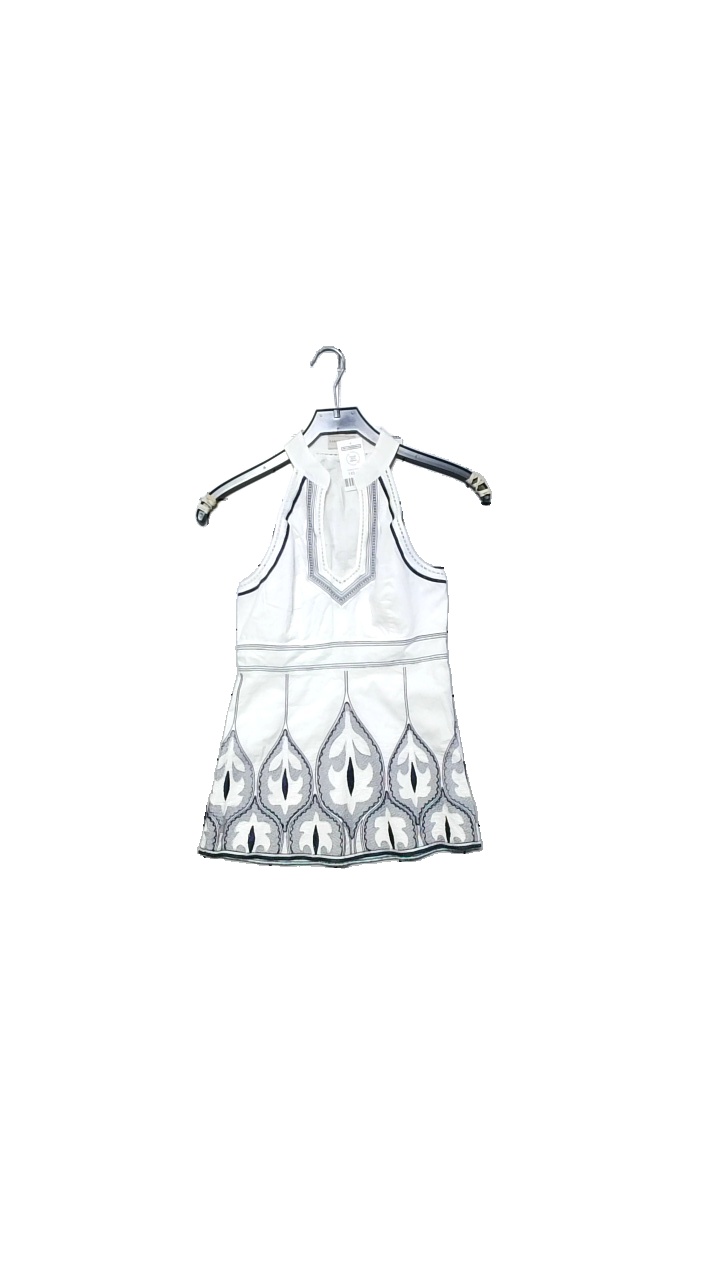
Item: Tank Top (Ladies)
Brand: Karen Millen
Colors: White, Blue
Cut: Regular
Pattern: Other
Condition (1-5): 5
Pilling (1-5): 5
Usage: Reuse
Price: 150-250